Describe the emotion expressed in this image:  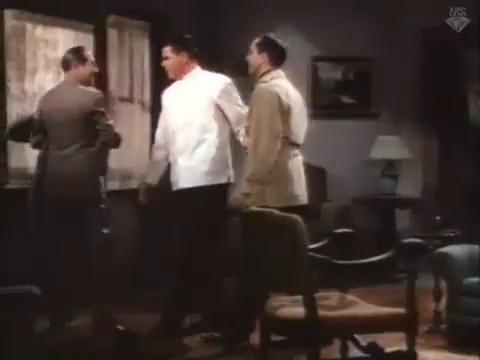
This person displays Fear, valence and arousal with low intensity.